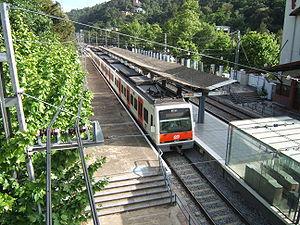
Les Chemins de fer de la généralité de Catalogne, connus sous le sigle de FGC, sont une entreprise ferroviaire catalane dont le siège social est situé à Barcelone. C'est une société publique créée en 1979. FGC exploite un réseau de plus de 300 km de lignes de chemin de fer principalement à voie métrique et de funiculaire. Son activité s'étend également à des lignes d'autobus en correspondance avec les lignes ferroviaires.